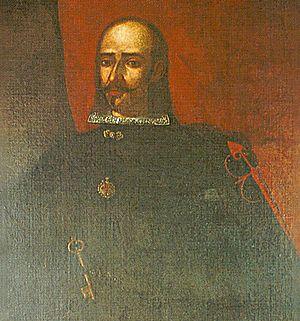
La vice-royauté du Pérou a été créée en 1542, comme district administratif de l'Empire espagnol sous la Maison d'Autriche, et considérée comme un Royaume de la Couronne de Castille. La justification juridique de cette fission monarchique étant le renoncement du dernier prince inca, le Prince impérial Paullu Inca aux droits dynastiques quéchua à l'Empire Catholique de Charles Quint, devenant lui alors Roi du Pérou et successeur légitime des Incas de Cuzco. Elle comprenait à l'origine l'ensemble de l'Amérique du Sud sous domination espagnole, jusqu'à ce que sa taille ne contraigne à la subdiviser en plusieurs vice-royautés afin d'en faciliter la gouvernance, fruit des politiques modernistes des Bourbons. Le Royaume cessera officiellement en 1824 lorsque le dernier vice-roi, José de la Serna se rendra à Simón Bolívar après la bataille d'Ayacucho ; devenant celui-ci dictateur, la République est établie.